Carle Thulka

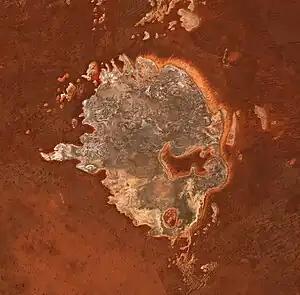
Carle Thulka from space

Carle Thulka, officially Carle Thulka / Lake Maurice is a salt lake in South Australia. It is the largest of many salt lakes in the eastern end of the Great Victoria Desert. It is normally dry, except during and after periods of heavy rainfall. When it is full, the lake covers an area of around . It is part of the geological basin known as the Officer Basin. The smaller Lake Dey Dey is to the north. Since 1985, Carle Thulka is part of the lands belonging to the Maralinga Tjarutja, a southern branch of the Pitjantjatjara. The community of Oak Valley is near the western shore of the lake.